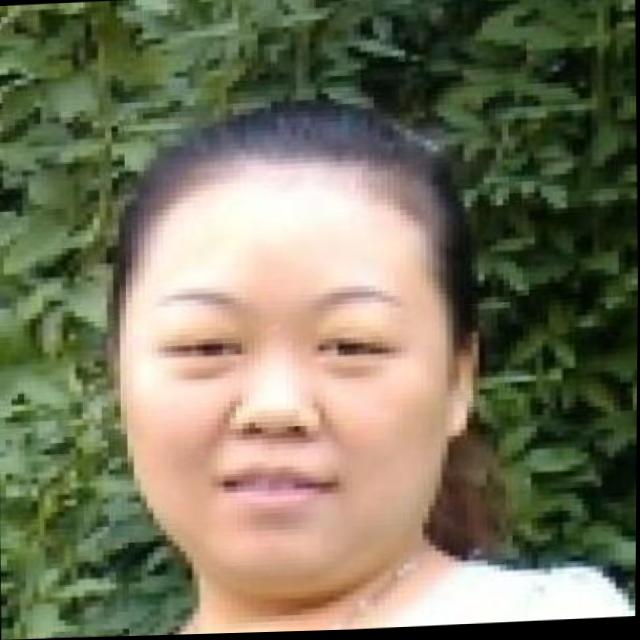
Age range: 21-44